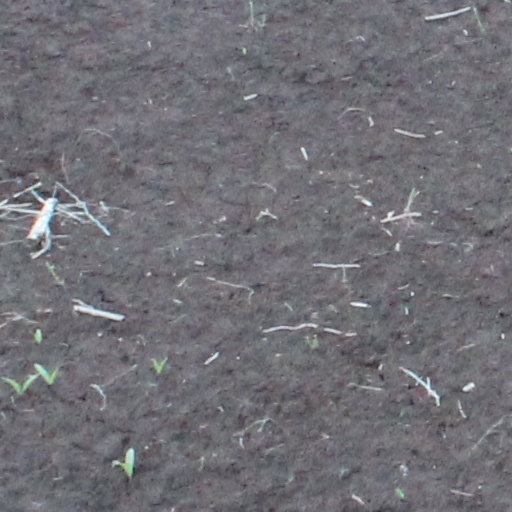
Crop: wheat